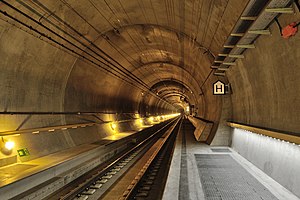
Gotthard-Basistunnelen
Multifunktionsstationen Sedrun
Gotthard-Basistunnelen er en jernbanetunnel i Schweiz der blev indviet d. 1. juni 2016 efter 17 års konstruktionsarbejde. Med en længde på 57 km og en total længde på 153,5 km er det den længste tunnel i verden, foran den tidligere rekordindehaver, Seikantunnelen. Projektet består af 2 separate tunnelrør, hver med ét spor. Tunnelen er en del af det schweiziske AlpTransit-projekt, som også omfatter Lötschberg-Basistunnelen mellem kantonerne Bern og Valais. Ligesom ved Lötschberg-tunnelen er motivationen for anlæggelsen at undgå stejle bjergkurver og etablere en direkte rute, egnet til højhastighedstog og tunge godstog. Den forventes at formindske den nuværende rejsetid mellem Zürich og Milano med en time, når den indgår i togtrafikken fra vinterkøreplanens ikrafttræden d. 11. december 2016. De to portaler vil være nær landsbyerne Erstfeld i Kanton Uri og Bodio i Kanton Ticino.